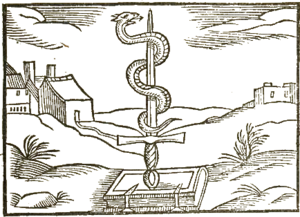
Un livre d'emblèmes est un livre illustré de gravures qui est publié en Europe aux XVIᵉ et XVIIᵉ siècles.